Stanley Bruce

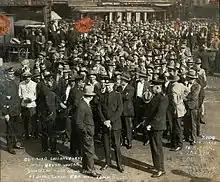
Workers protesting against the decisions of the Commonwealth Court of Conciliation and Arbitration during the 1929 Timber Workers strike

Bruce set about applying his business principles to his cabinet, putting his experience as both a corporate manager and rowing coach to use in a cabinet system that was orderly and practical. He implemented a formal system whereby a proper agenda for cabinet meetings would be formulated, and the minister responsible for each item would circulate papers to bring other members up to speed on the issue. His decision-making procedures ensured that his colleagues were informed and actively participated in decisions or if they disagreed, gave leave for cabinet members to absent themselves from meetings to preserve cabinet solidarity. In this respect Bruce earned the quick respect and approval of his colleagues, and in many respects came to dominate cabinet through his industriousness and knowledgability. Cabinet minister George Pearce would later conclude that Bruce was the best of the prime ministers that he served or opposed in his 38-year parliamentary career.